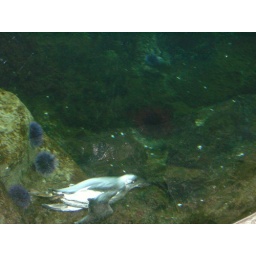
bird in water